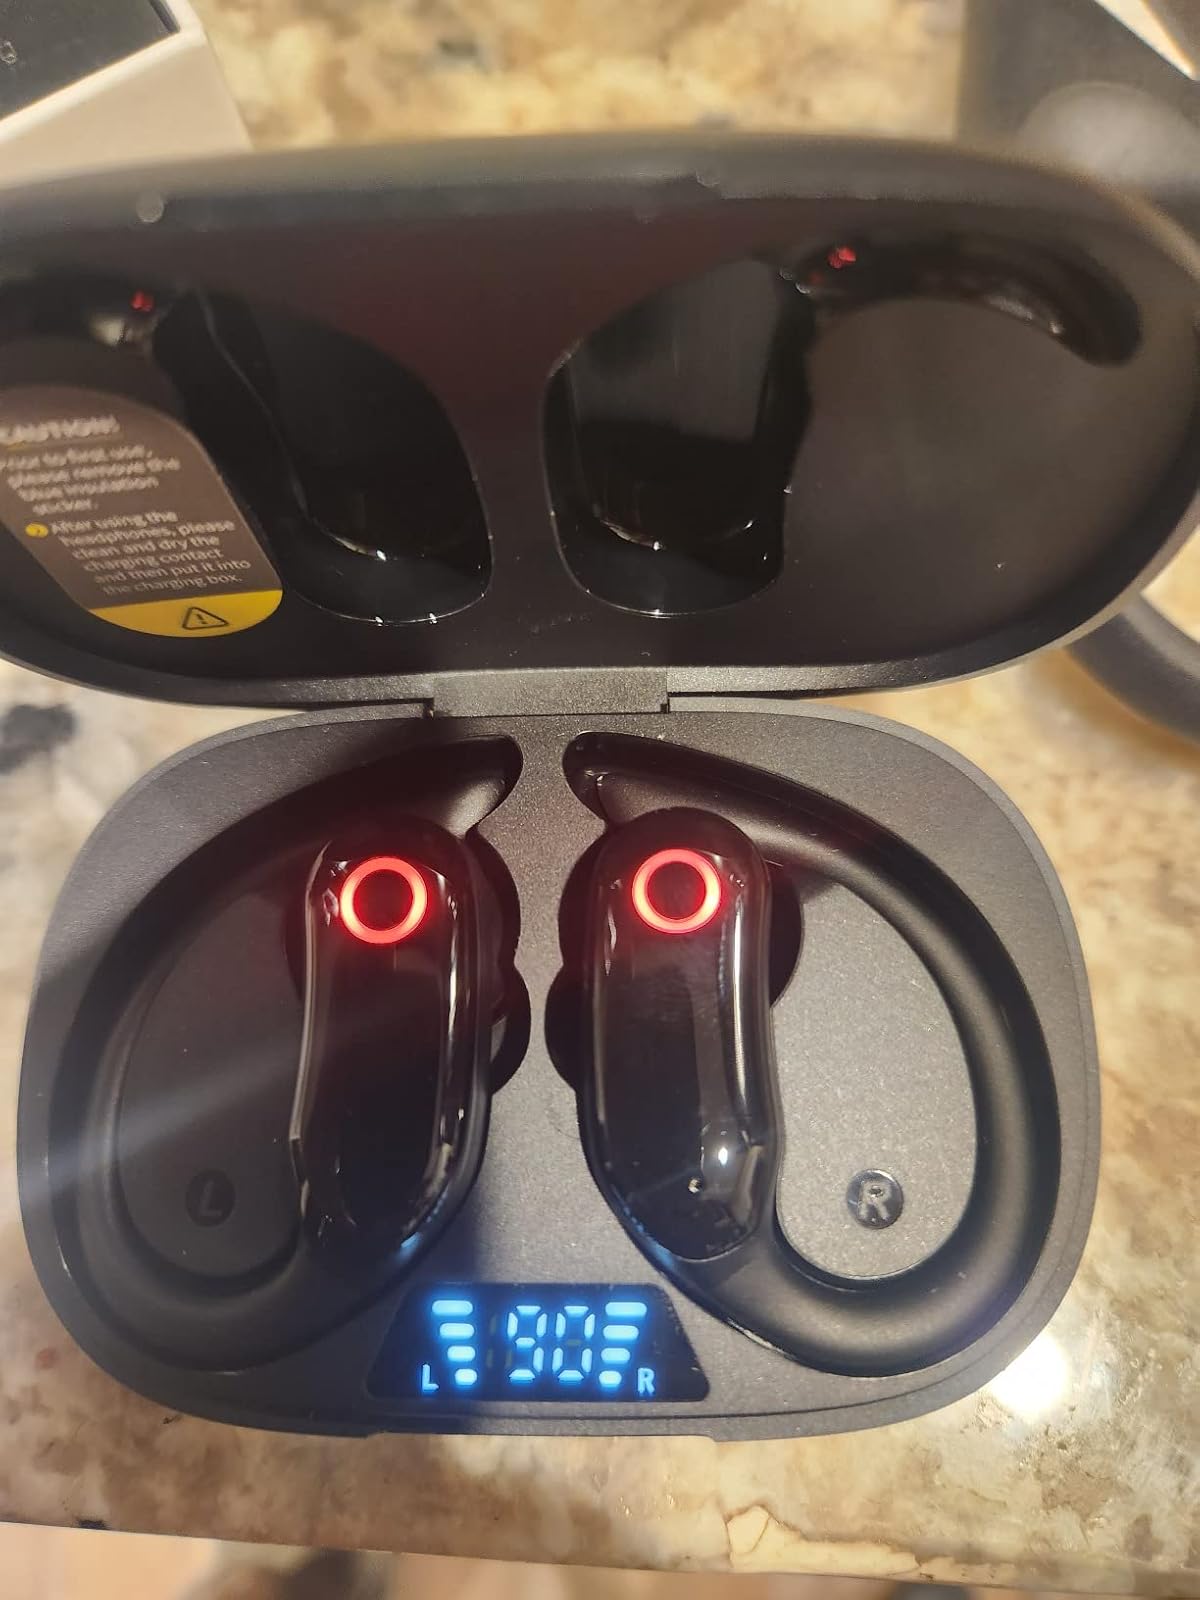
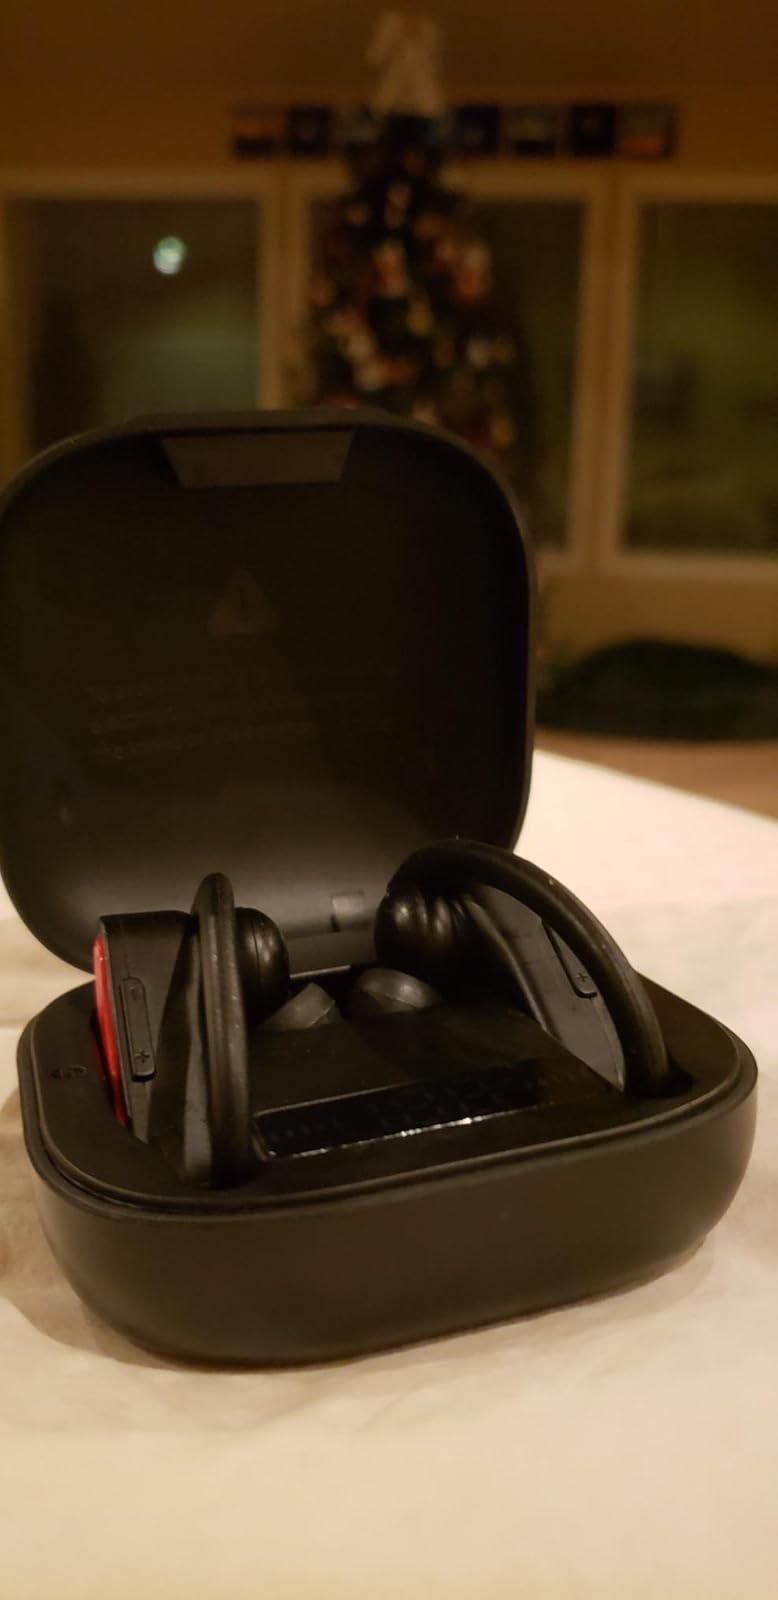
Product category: earbuds
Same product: no